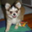
Label: dog